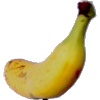
Label: banana_lady_finger